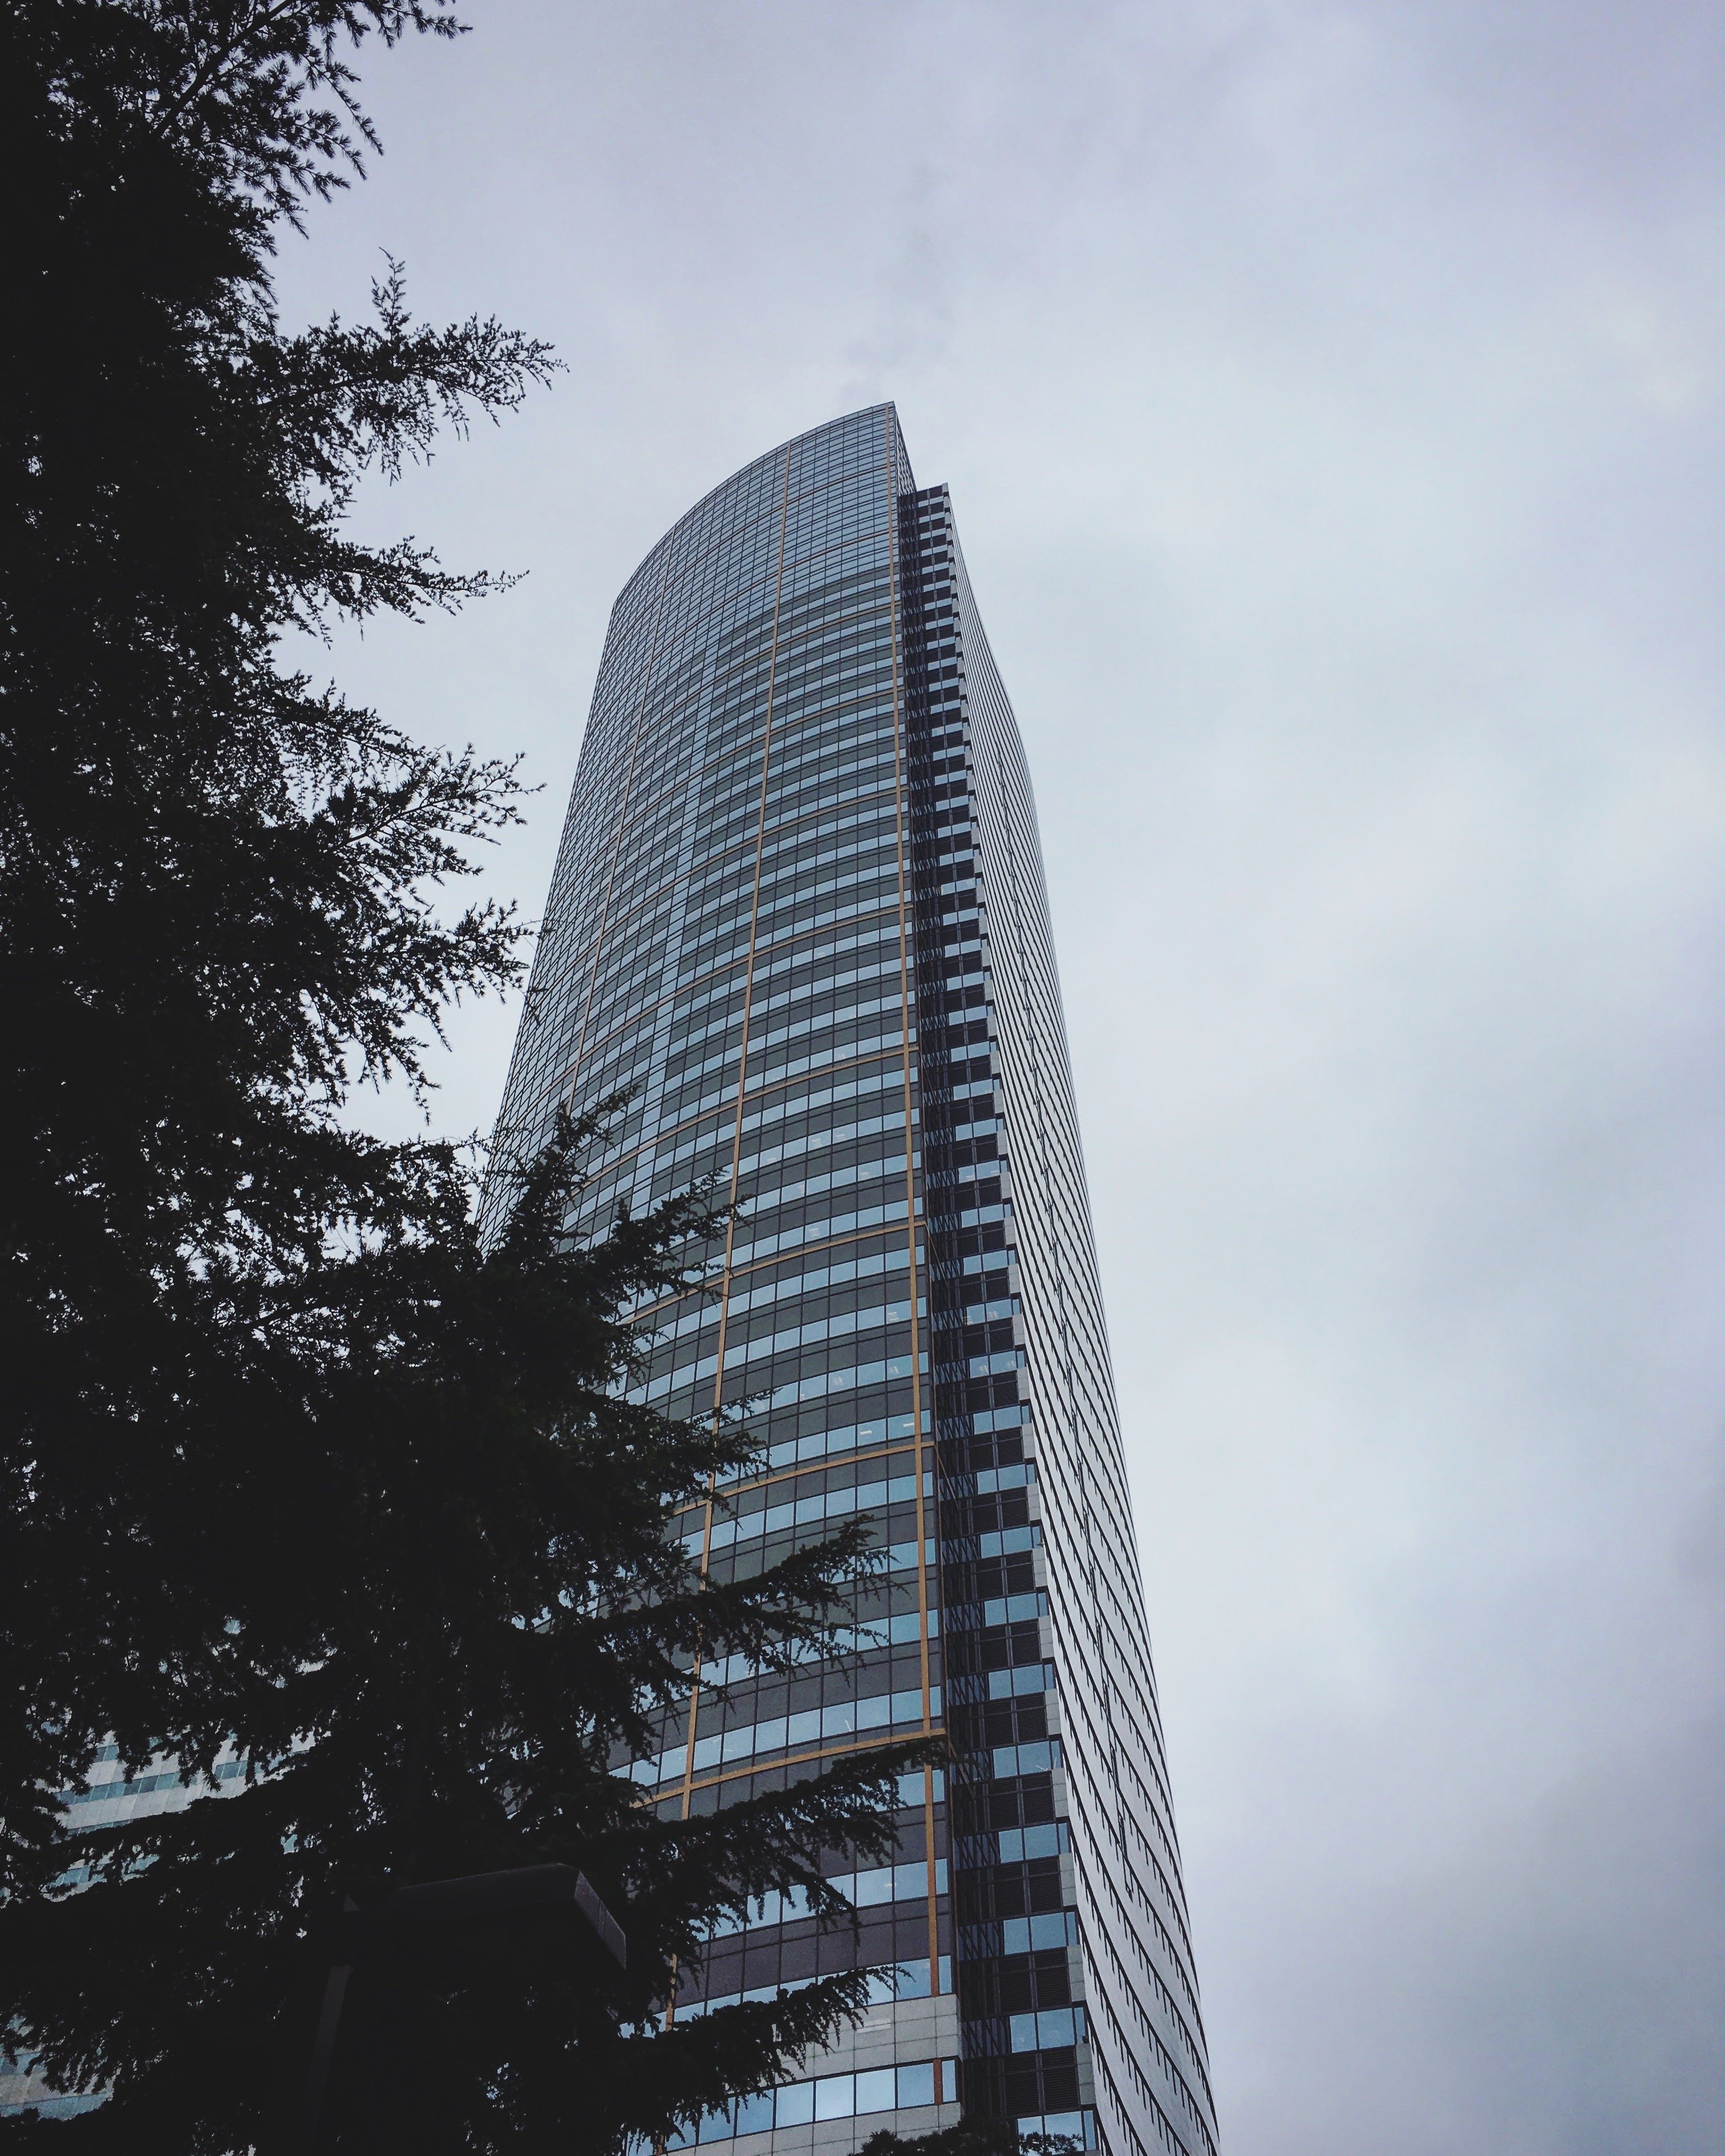
architecture, sky, skyline, city, skyscraper, cityscape, downtown, tower, landmark, tower block, metropolis, condominium, urban area, atmosphere of earth, metropolitan area